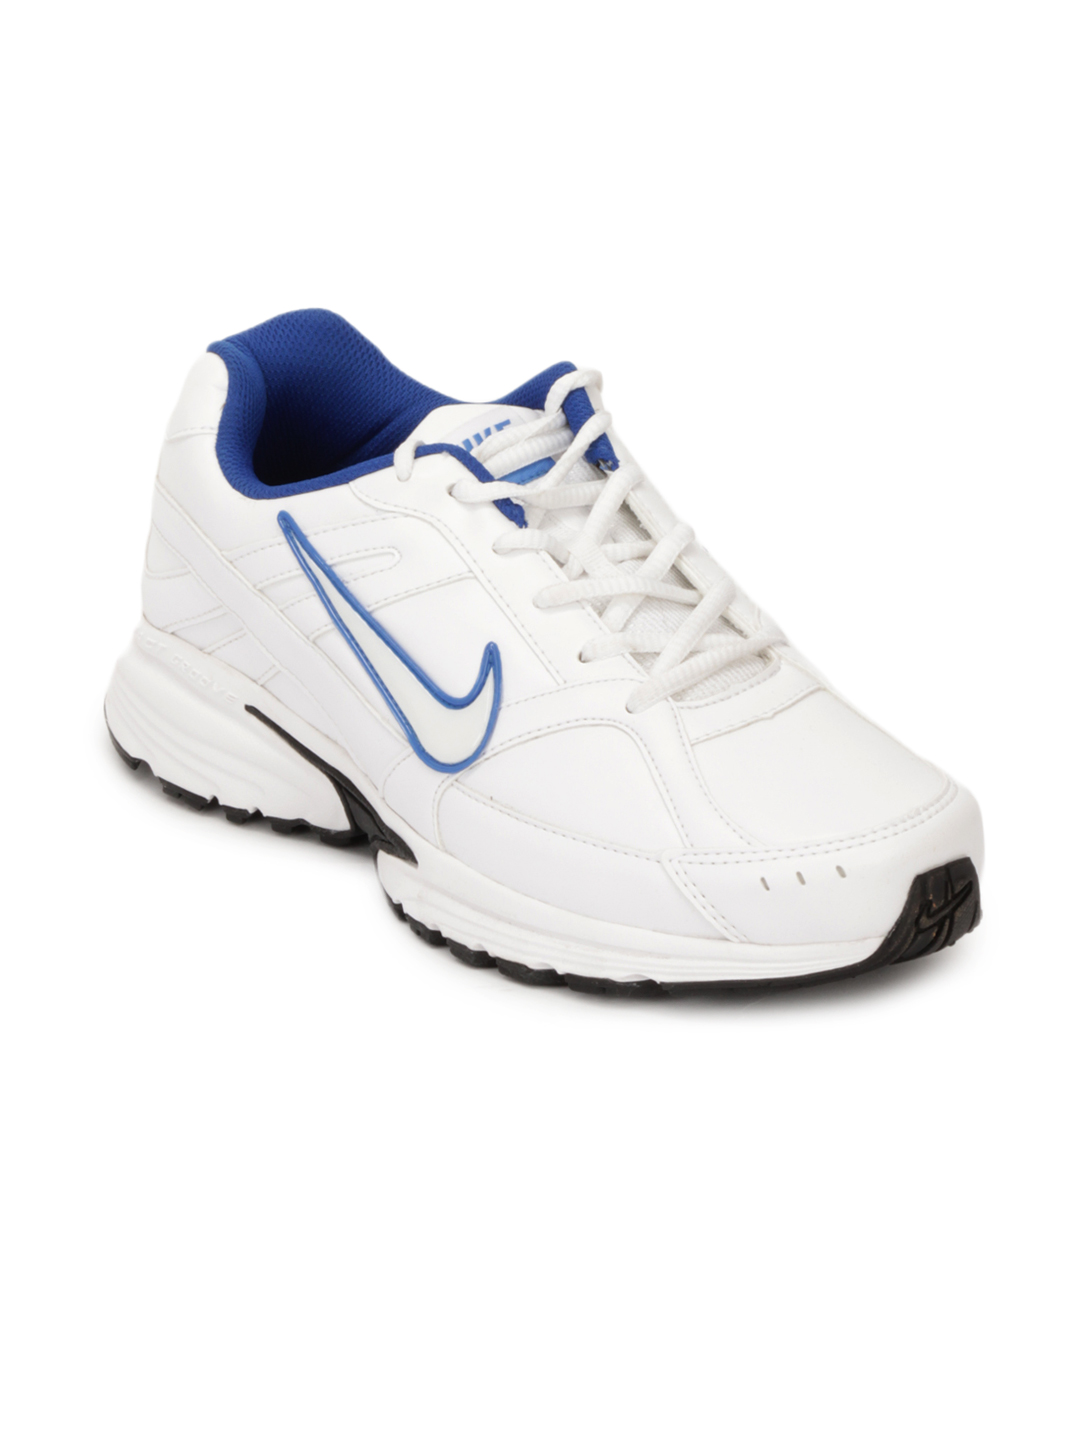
Nike Men Ballista White Sports Shoes
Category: Footwear / Shoes / Sports Shoes
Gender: Men
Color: White
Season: Fall 2012
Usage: Sports